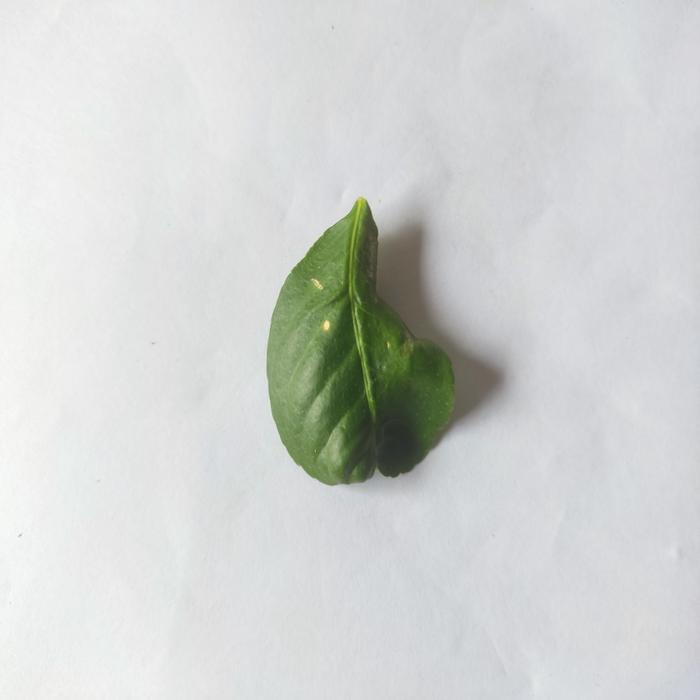
Crop: Lemon
Leaf condition: Leaf_Curl